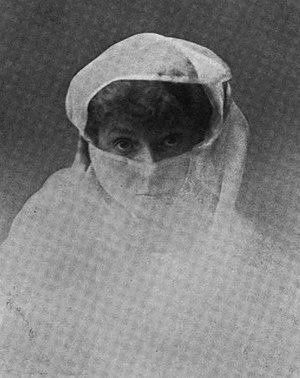
Le prix Femina est un prix littéraire français, créé en 1904 par vingt-deux collaboratrices du magazine La Vie heureuse, afin de constituer une contre-proposition au prix Goncourt, jugé misogyne en raison notamment de son attribution, cette année-là, à Léon Frapié, aux dépens de la favorite Myriam Harry. Le prix est attribué chaque année par un jury exclusivement féminin, le premier mercredi de novembre à l'hôtel de Crillon à Paris. Il récompense une œuvre de langue française écrite en prose ou en vers.